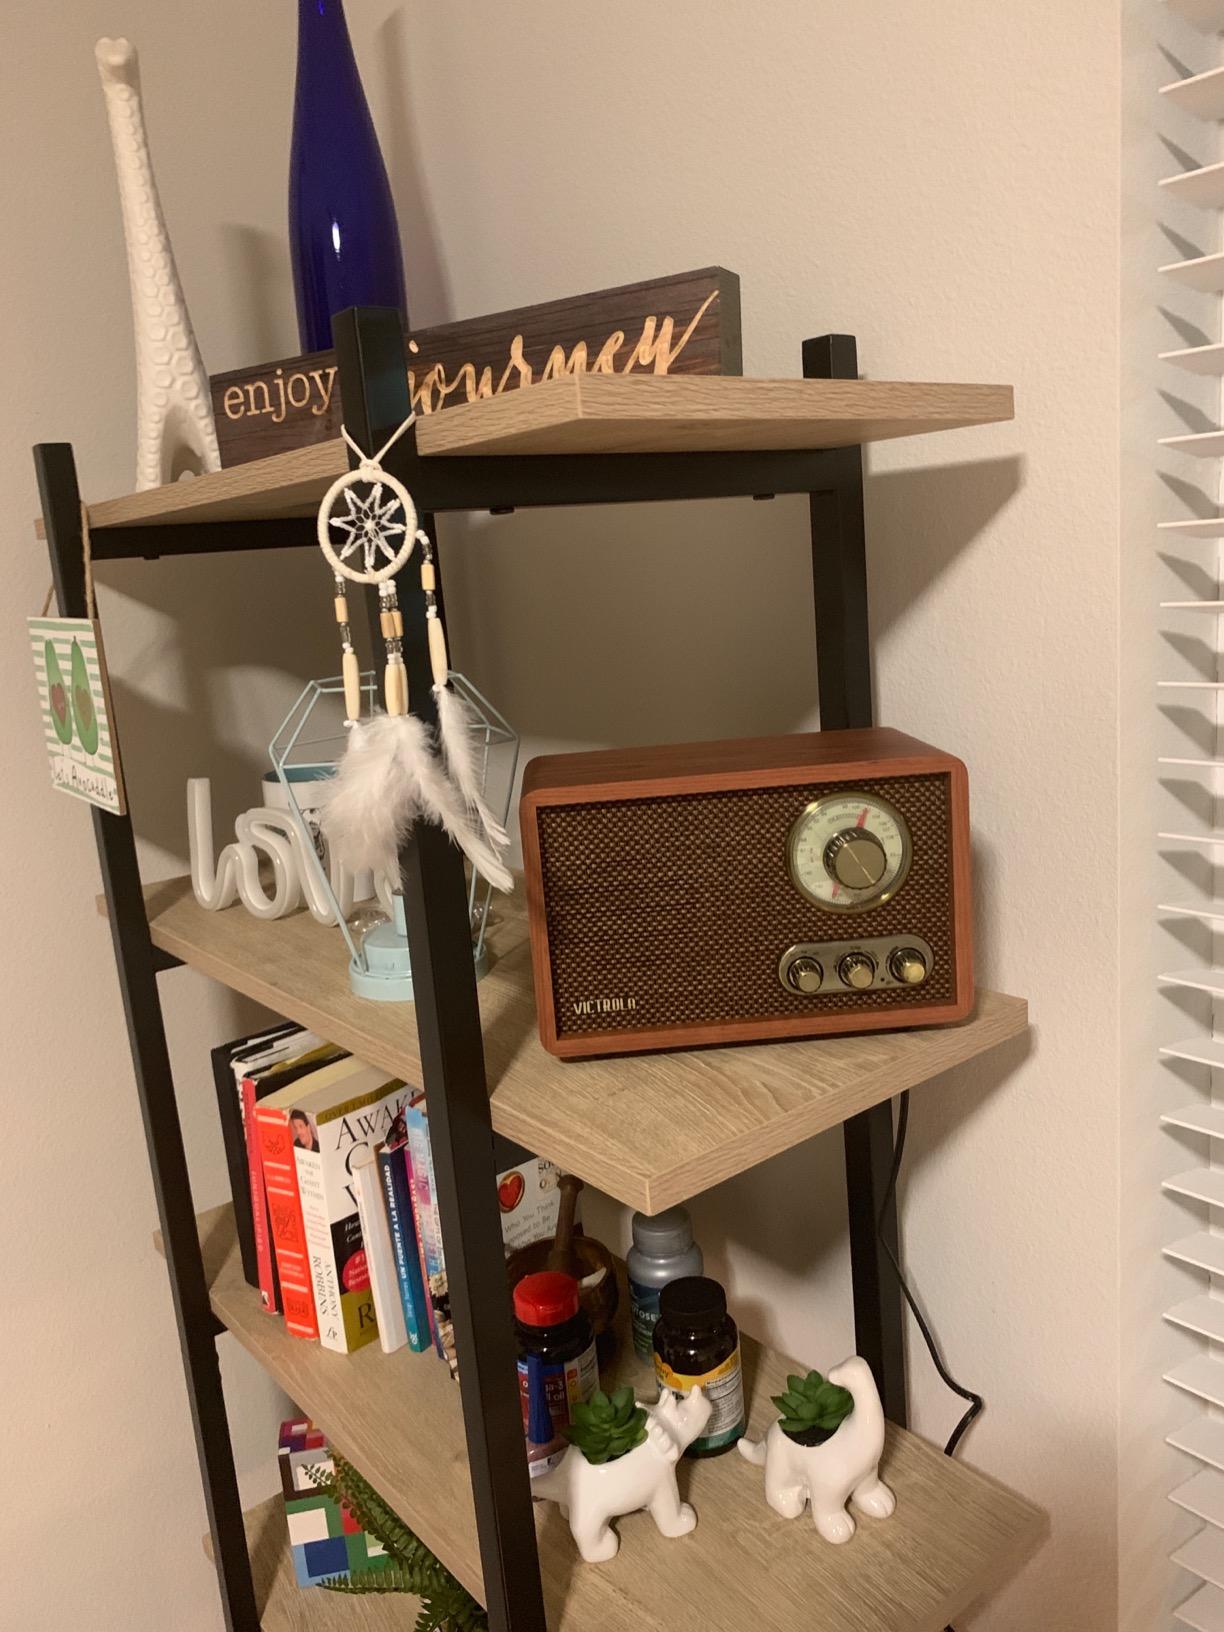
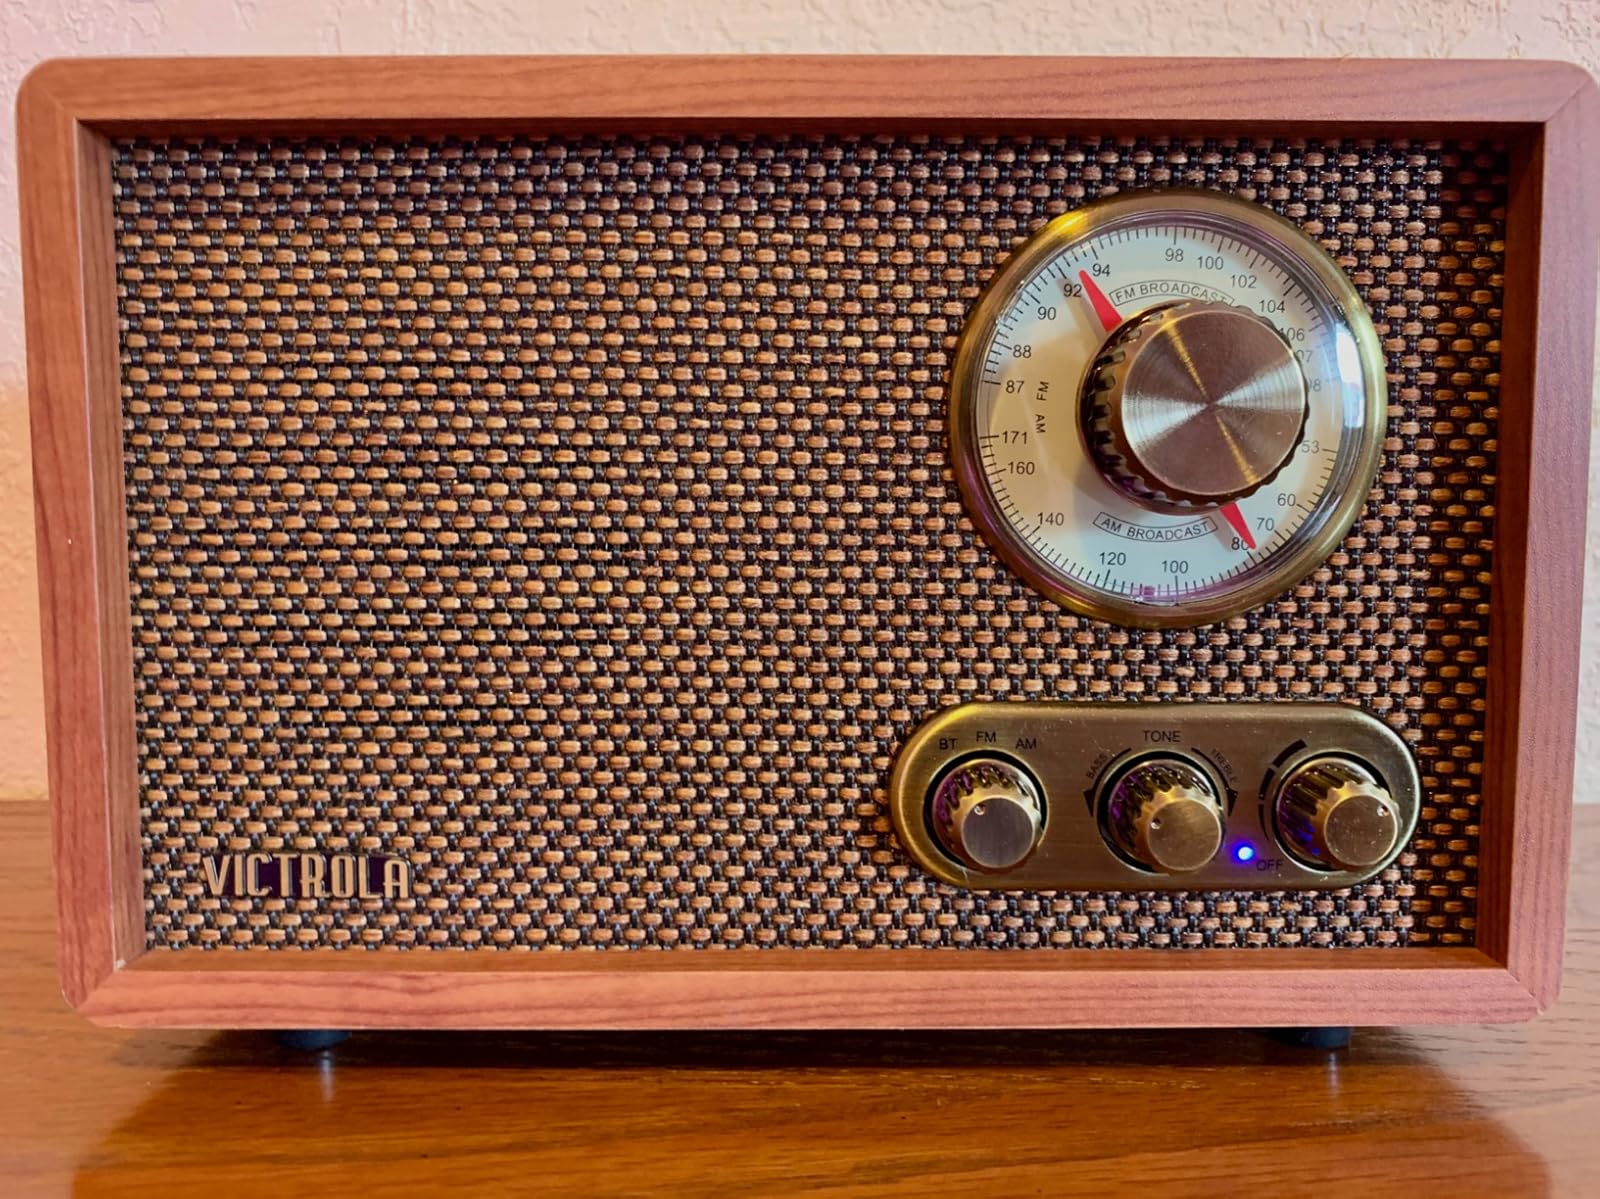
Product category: radio
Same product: yes